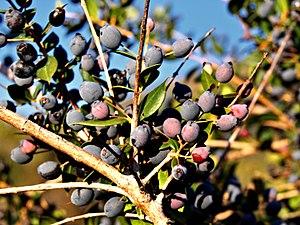
Urtaca (Corse) - Myrte (Myrtus communis)Corsu: Urtaca (Corsica) - Morta, mortula, murta (Myrtus communis)
Urtaca est une commune française située dans la circonscription départementale de la Haute-Corse et le territoire de la collectivité de Corse. Elle appartient à l'ancienne piève de Canale.